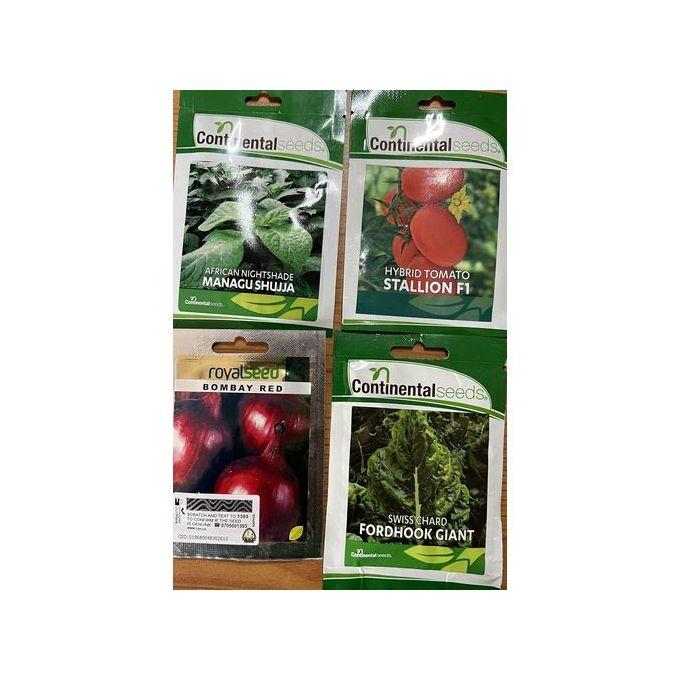
Vifungashio ambavyo ndani yake zinatunzwa mbegu za mimea tofauti tofauti vyote vimefungwa vizuri kwa umakini wa hali ya juu, ili kuhakikisha hewa haiingi na kuziharibu kabla wakati wake wa matumizi kuisha.